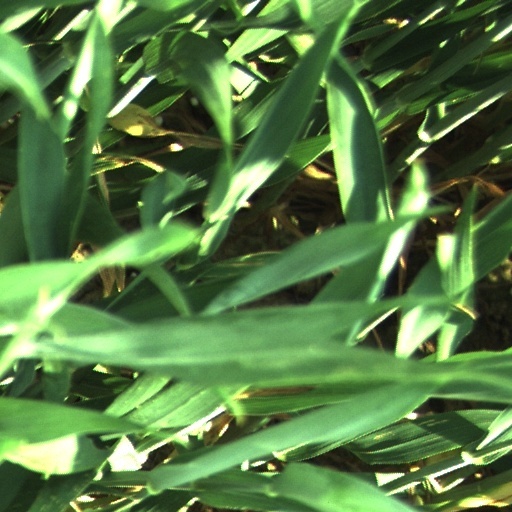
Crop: wheat